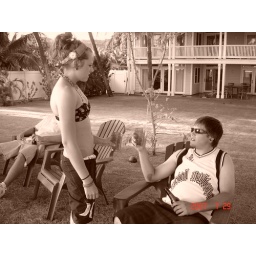
Matt and Jackie out by beach in front of house